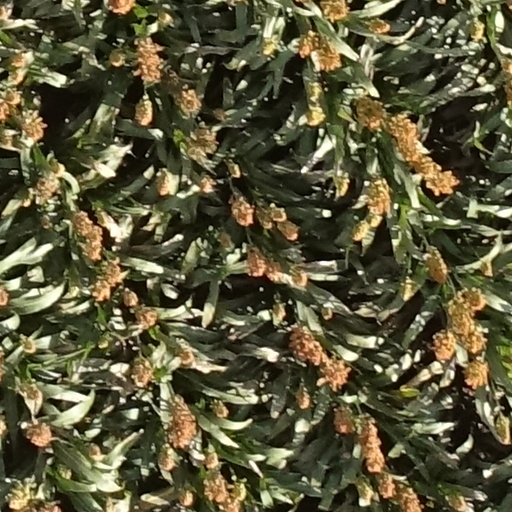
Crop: sorghum